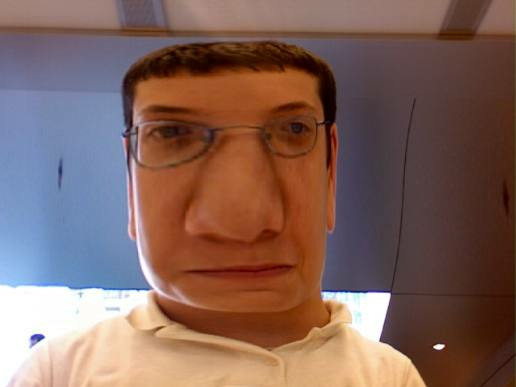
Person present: Yes